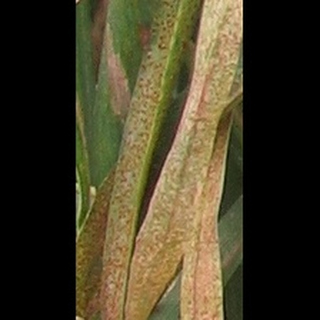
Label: wheat_brown_rust